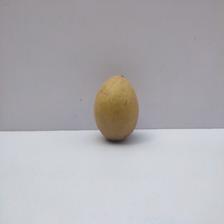
Size: Medium